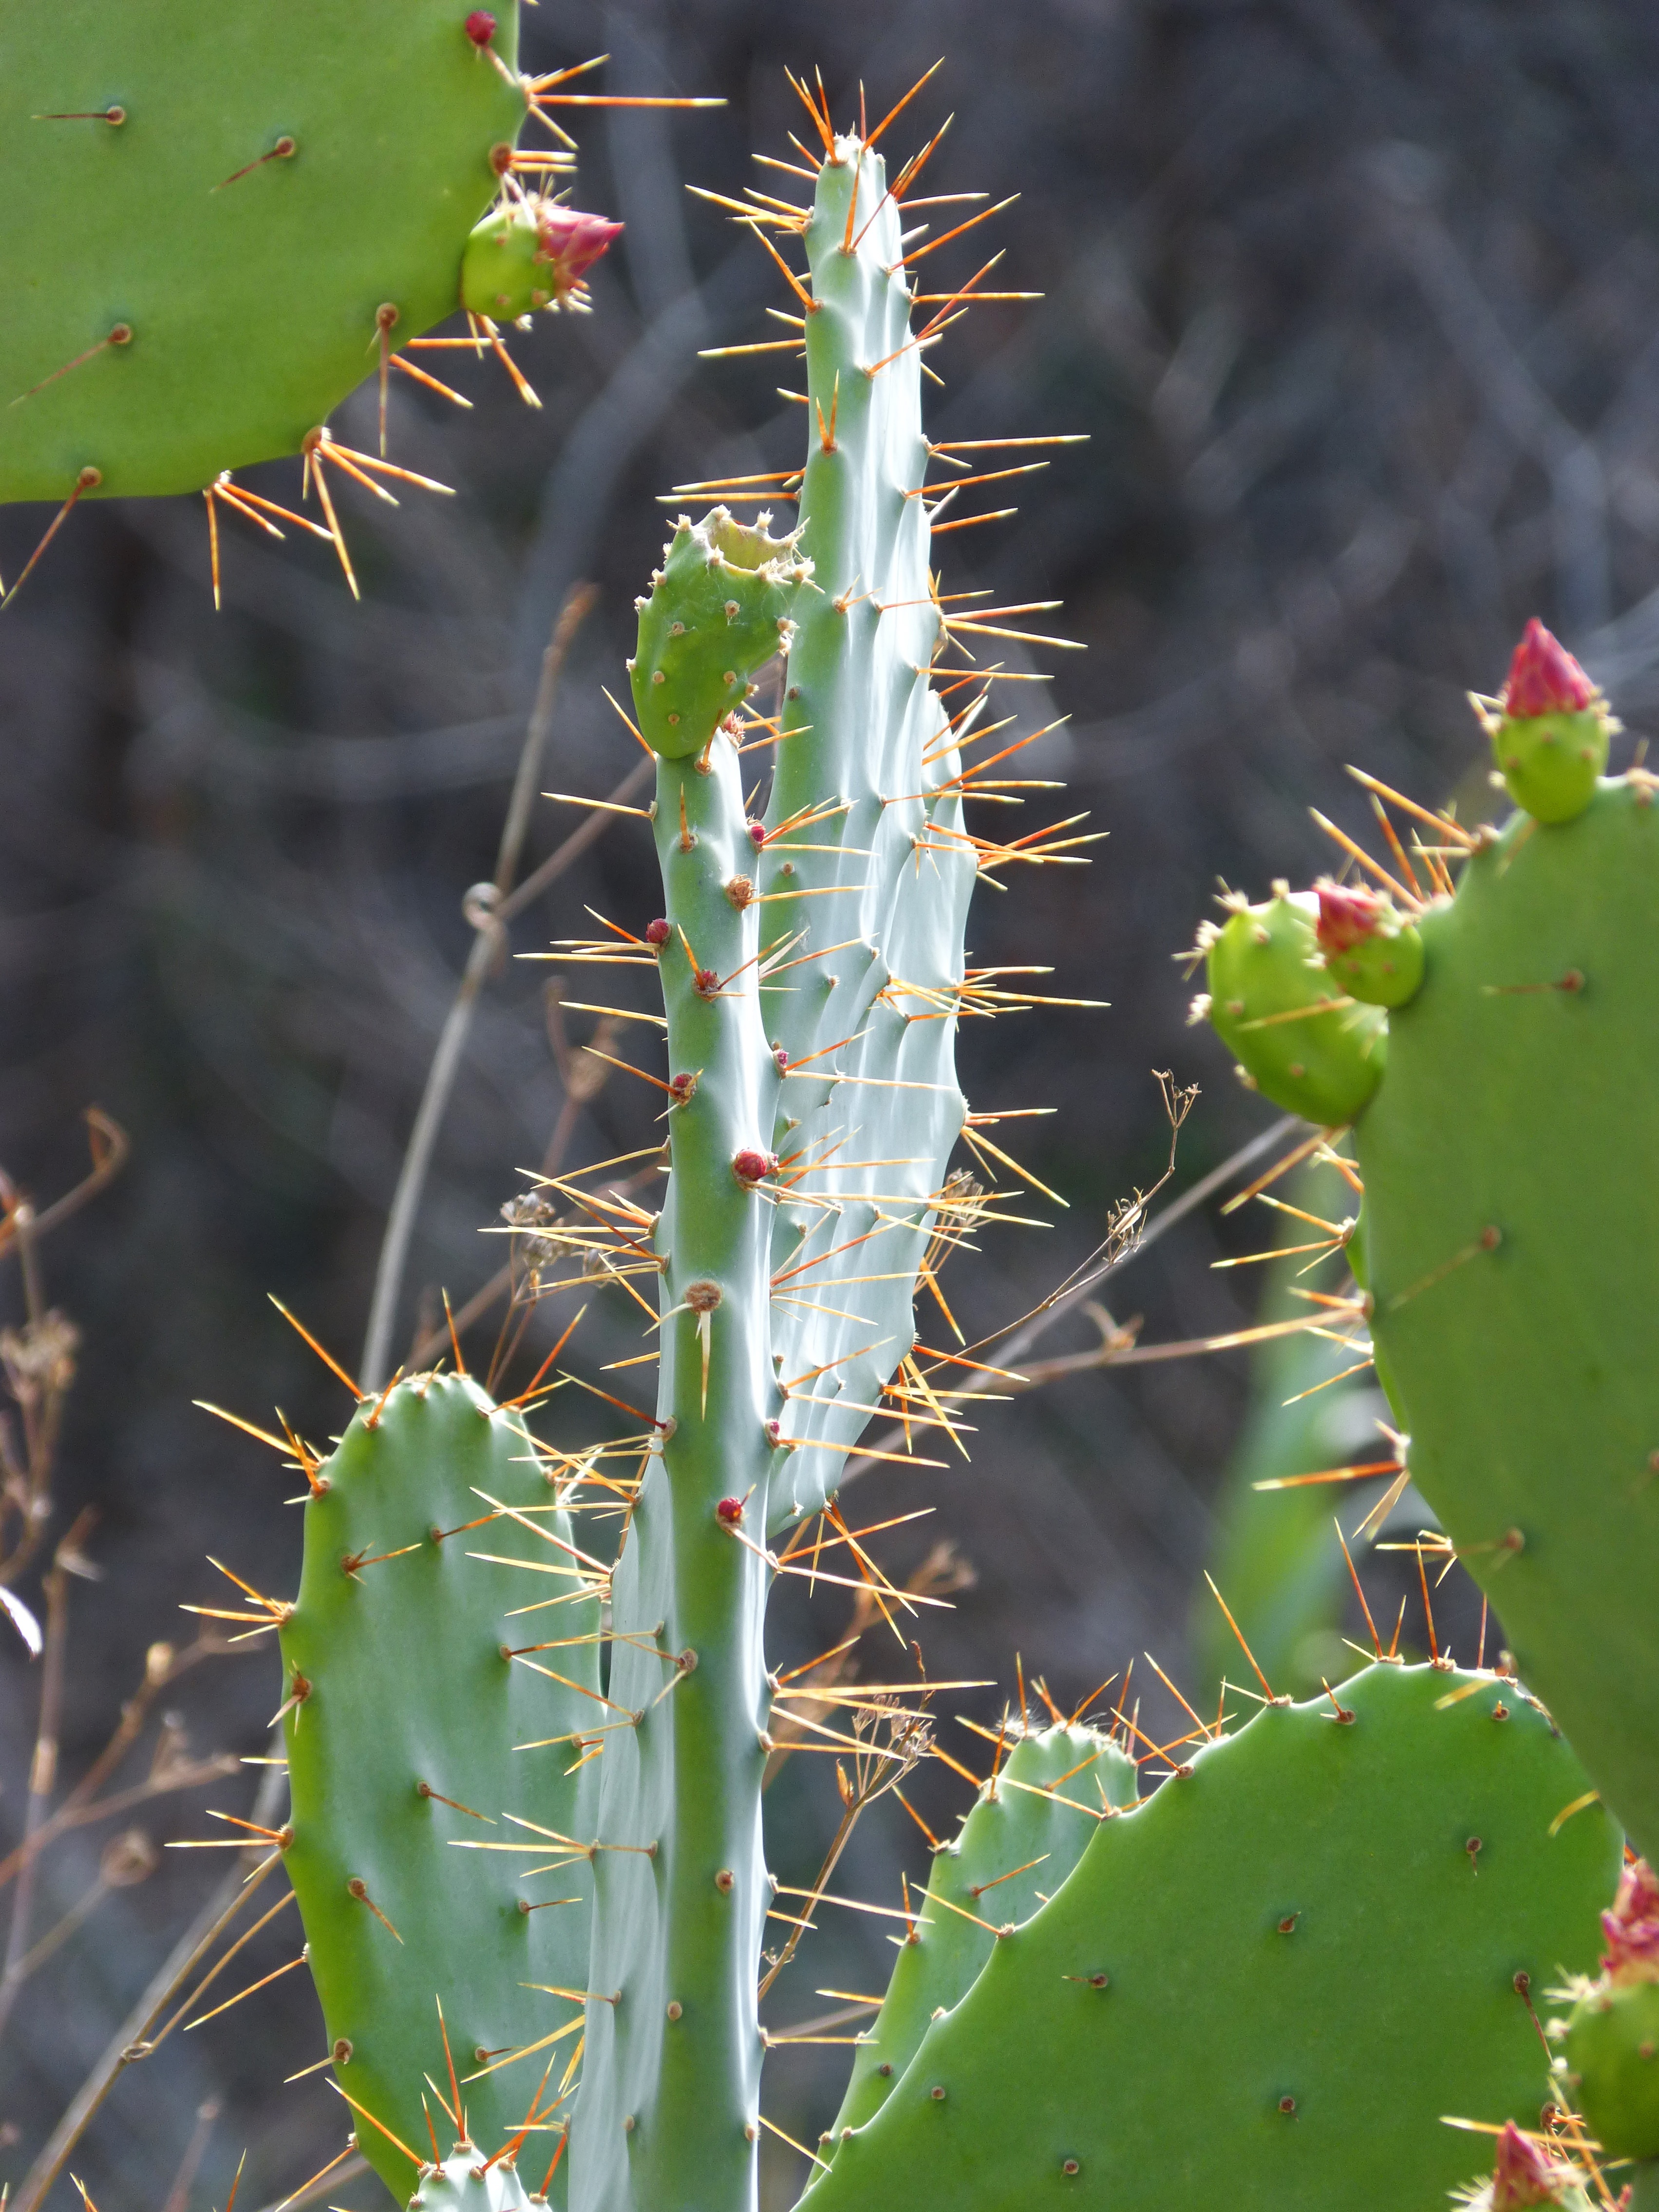
cactus, plant, flower, botany, flora, caryophyllales, skewers, shovels, flowering plant, prickly pear, chumberas, plant stem, land plant, thorns spines and prickles, hedgehog cactus, nopal, acanthocereus tetragonus, san pedro cactus, barbary fig, eastern prickly pear